Patrick Jenkin

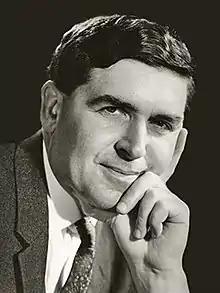
Patrick Jenkin

Charles Patrick Fleeming Jenkin, Baron Jenkin of Roding, (7 September 1926 – 20 December 2016) was a British Conservative Party politician who served as a cabinet minister in Margaret Thatcher's first government.